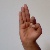
The image shows a hand gesture representing the letter 'F' in Indian Sign Language.